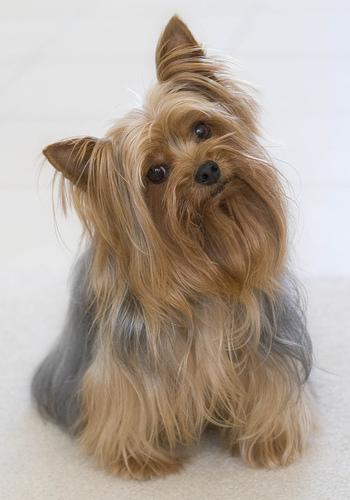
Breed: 340-n000120-Yorkshire_terrier